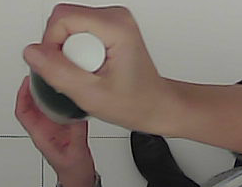
Product: sanpellegrino_water